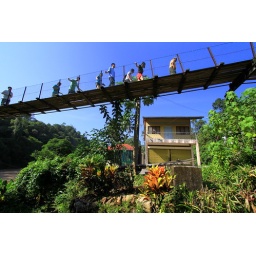
Hanging Bridge  Famous Kolong Pahat Hanging Bridge is the oldest bridge for local people to cross the river in Lembing